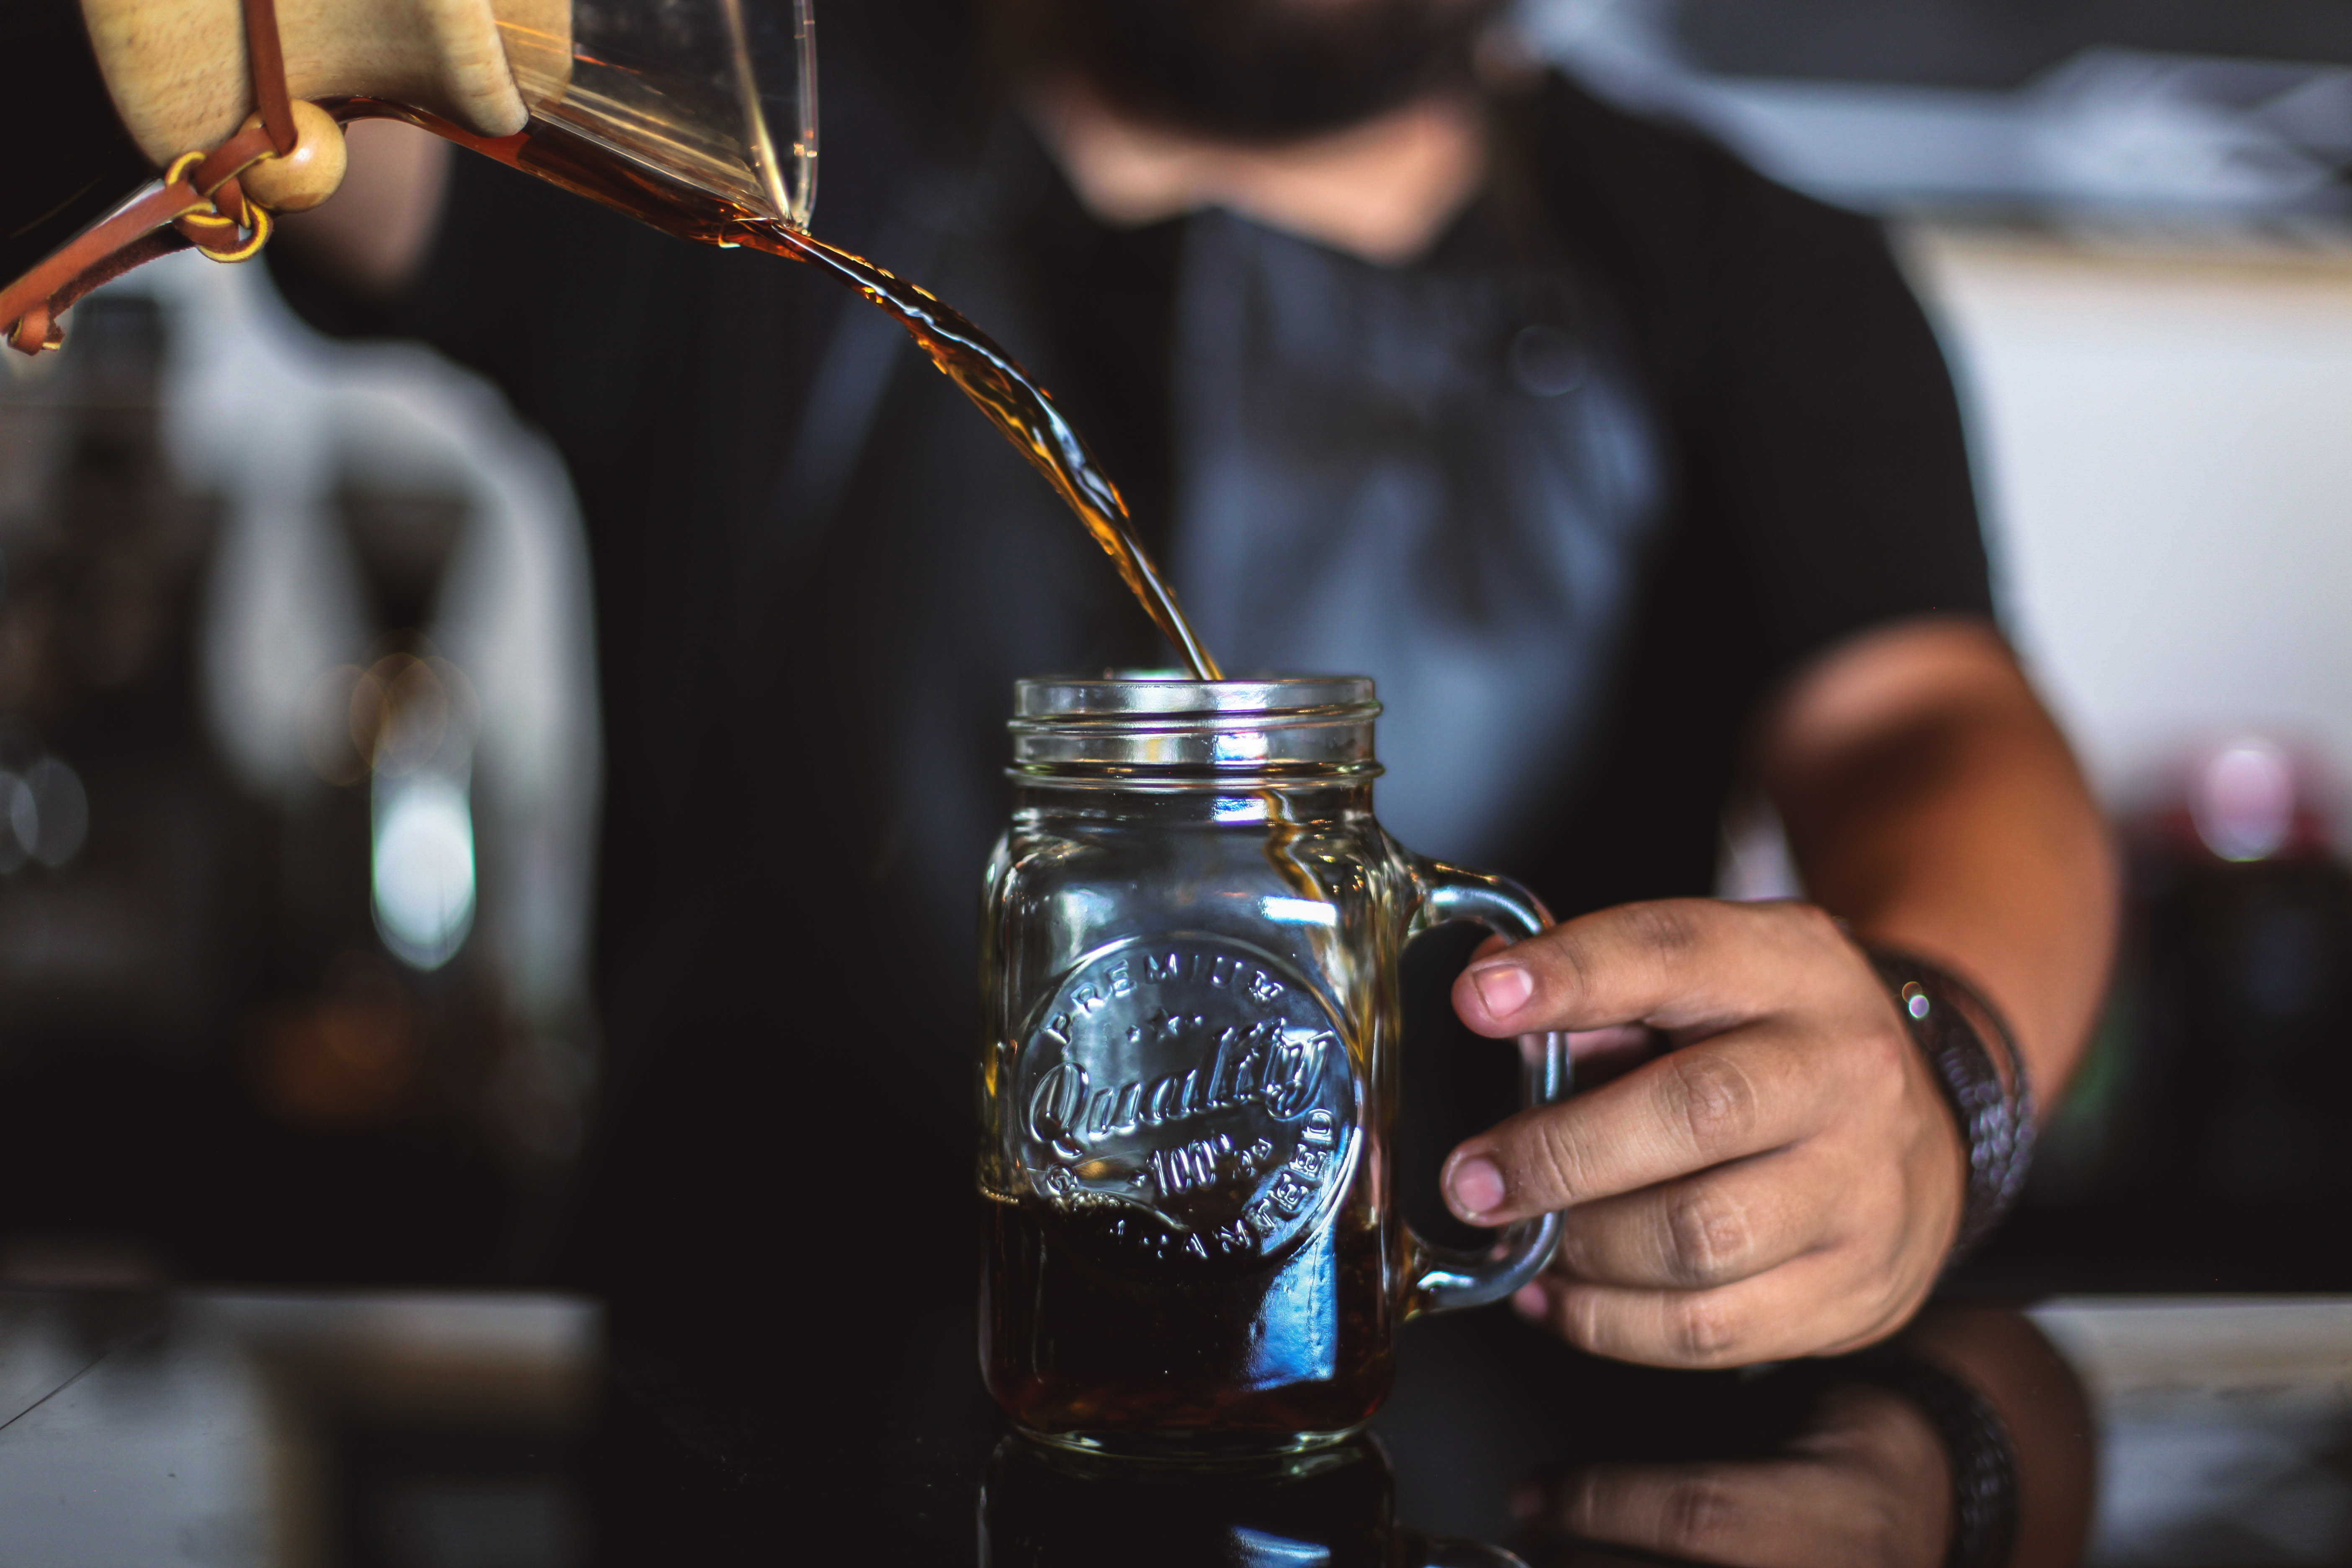
wine, glass, drink, beer, alcohol, alcoholic beverage, sense, distilled beverage